2010–11 Los Angeles Lakers season

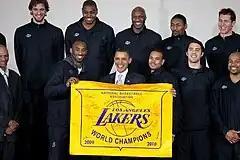
The Lakers meeting with President Barack Obama following their 2010 NBA championship

The Lakers finished their road trip 6–1, before losing at home 98–79 against the Milwaukee Bucks. Their next game was on Christmas Day against the Miami Heat, a home game they lost by 16 points. In their next game they fell to the San Antonio Spurs losing 97–82 marking their third straight loss, with all three losses by 15 or more points. The next day the Lakers bounced back with a 103–88 road win against the New Orleans Hornets behind Lamar Odom's 24 points. On January 7 against the New Orleans Hornets, Matt Barnes tore the lateral meniscus on his right knee and is expected to be out for eight weeks. On January 11, the Lakers beat the Cleveland Cavaliers by 55 points, the third largest margin of victory in franchise history. This was part of a seven-game winning streak that was snapped in a "road" game versus the Los Angeles Clippers. The Lakers final seven games before the All-Star Game were on the road while the Grammys were taking place at Staples Center. They started off winning their first four games before losing their final three. In Boston on February 10, Bryant scored 20 of his 23 points in the second half as the Lakers rallied from an early 15-point deficit for a 92–86 win over the Celtics. It was the Lakers first victory of the season against one of the league's top four teams, as they entered the game 0–5 in previous matchups and had been outscored by an average of 11 points. The Lakers finished the trip with a 104–99 loss to the Cleveland Cavaliers, and the Lakers entered the All-Star break on a three-game losing streak and the league's sixth best record. The Cavaliers entered the game having lost 37 of its previous 39 games including an NBA record 26 consecutive losses and the earlier 112–57 loss to the Lakers. Gasol recorded his first 30-point, 20-rebound game against the Cavaliers. Lakers general manager Mitch Kupchak and the press had discussed trade possibilities, but the trade deadline passed on February 24 without any moves. Both Bryant and Gasol were selected to play in the 2011 All-Star Game, with Bryant winning the All-Star MVP award.